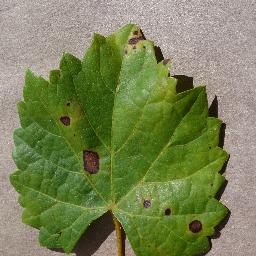
Label: Grape___Black_rot